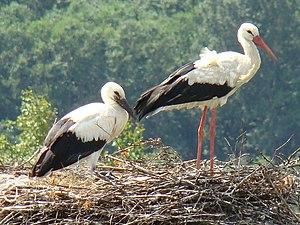
Ciconia est un genre d'oiseaux échassiers souvent migrateurs appartenant à la famille des Ciconiidés et tous appelés cigognes. Il existe plusieurs espèces, les deux plus connues étant la Cigogne blanche, et dans une moindre mesure la Cigogne noire. Le petit est appelé cigogneau.